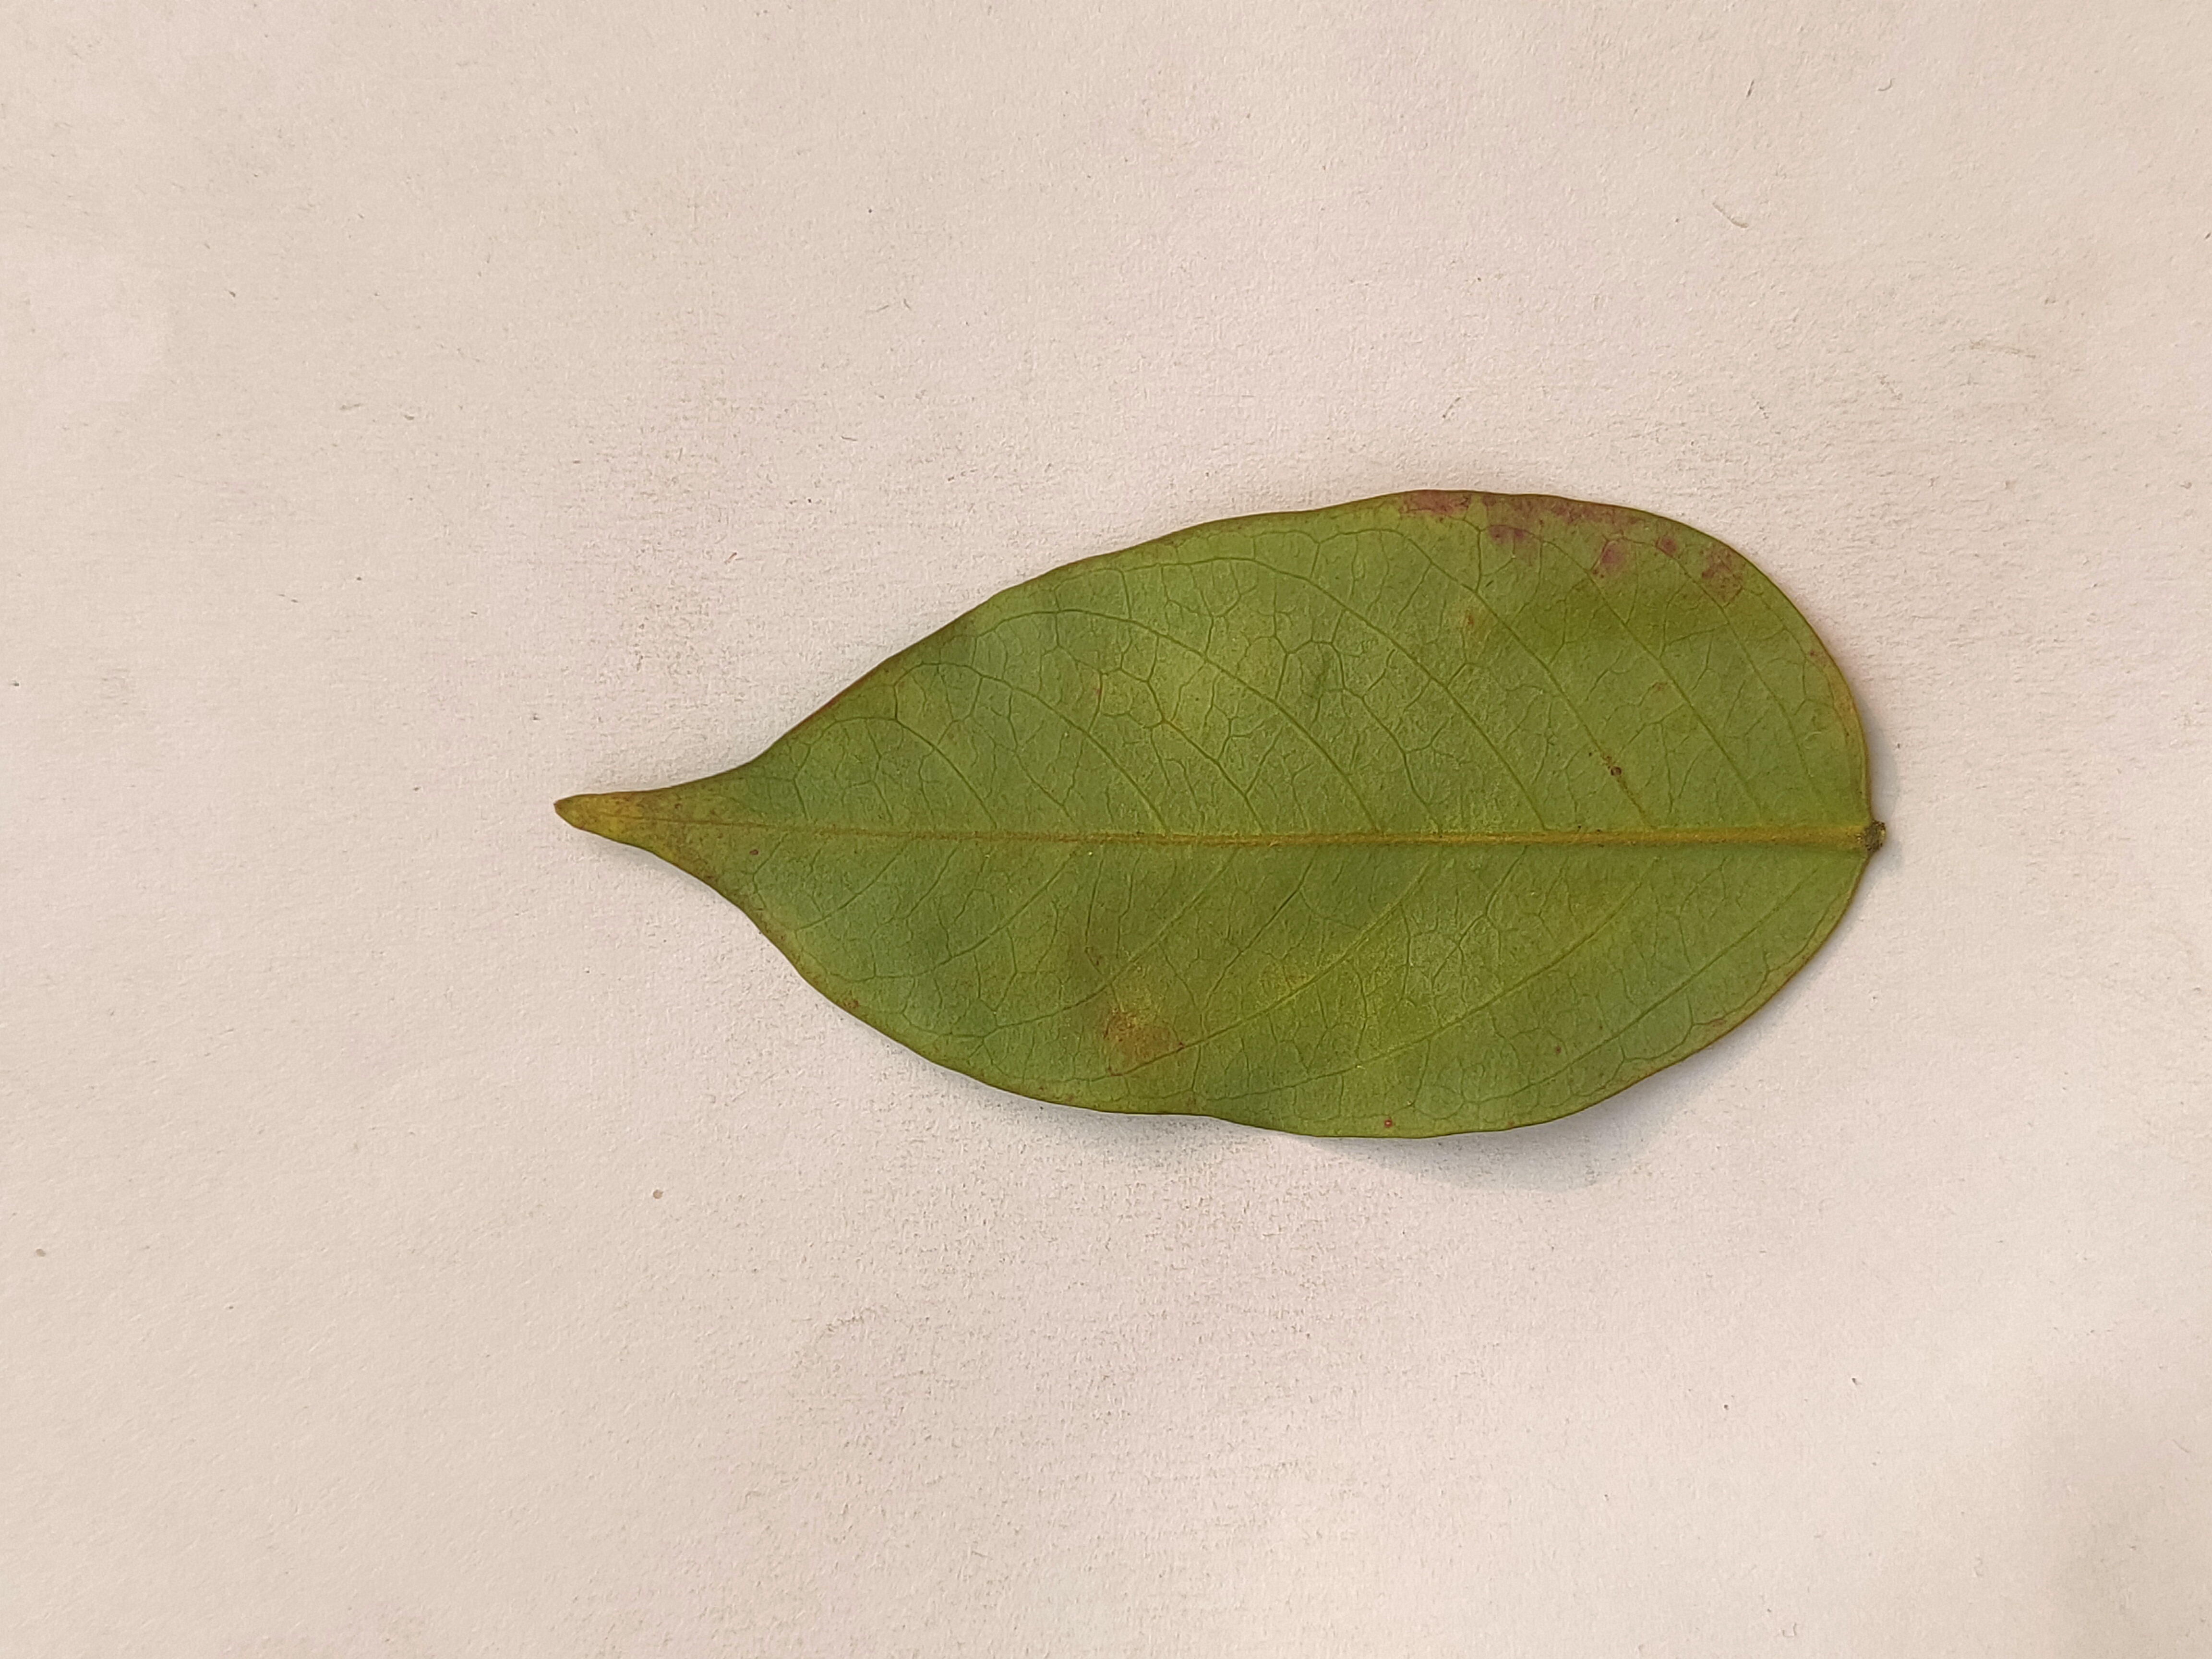
Leaf variety: Star Fruit